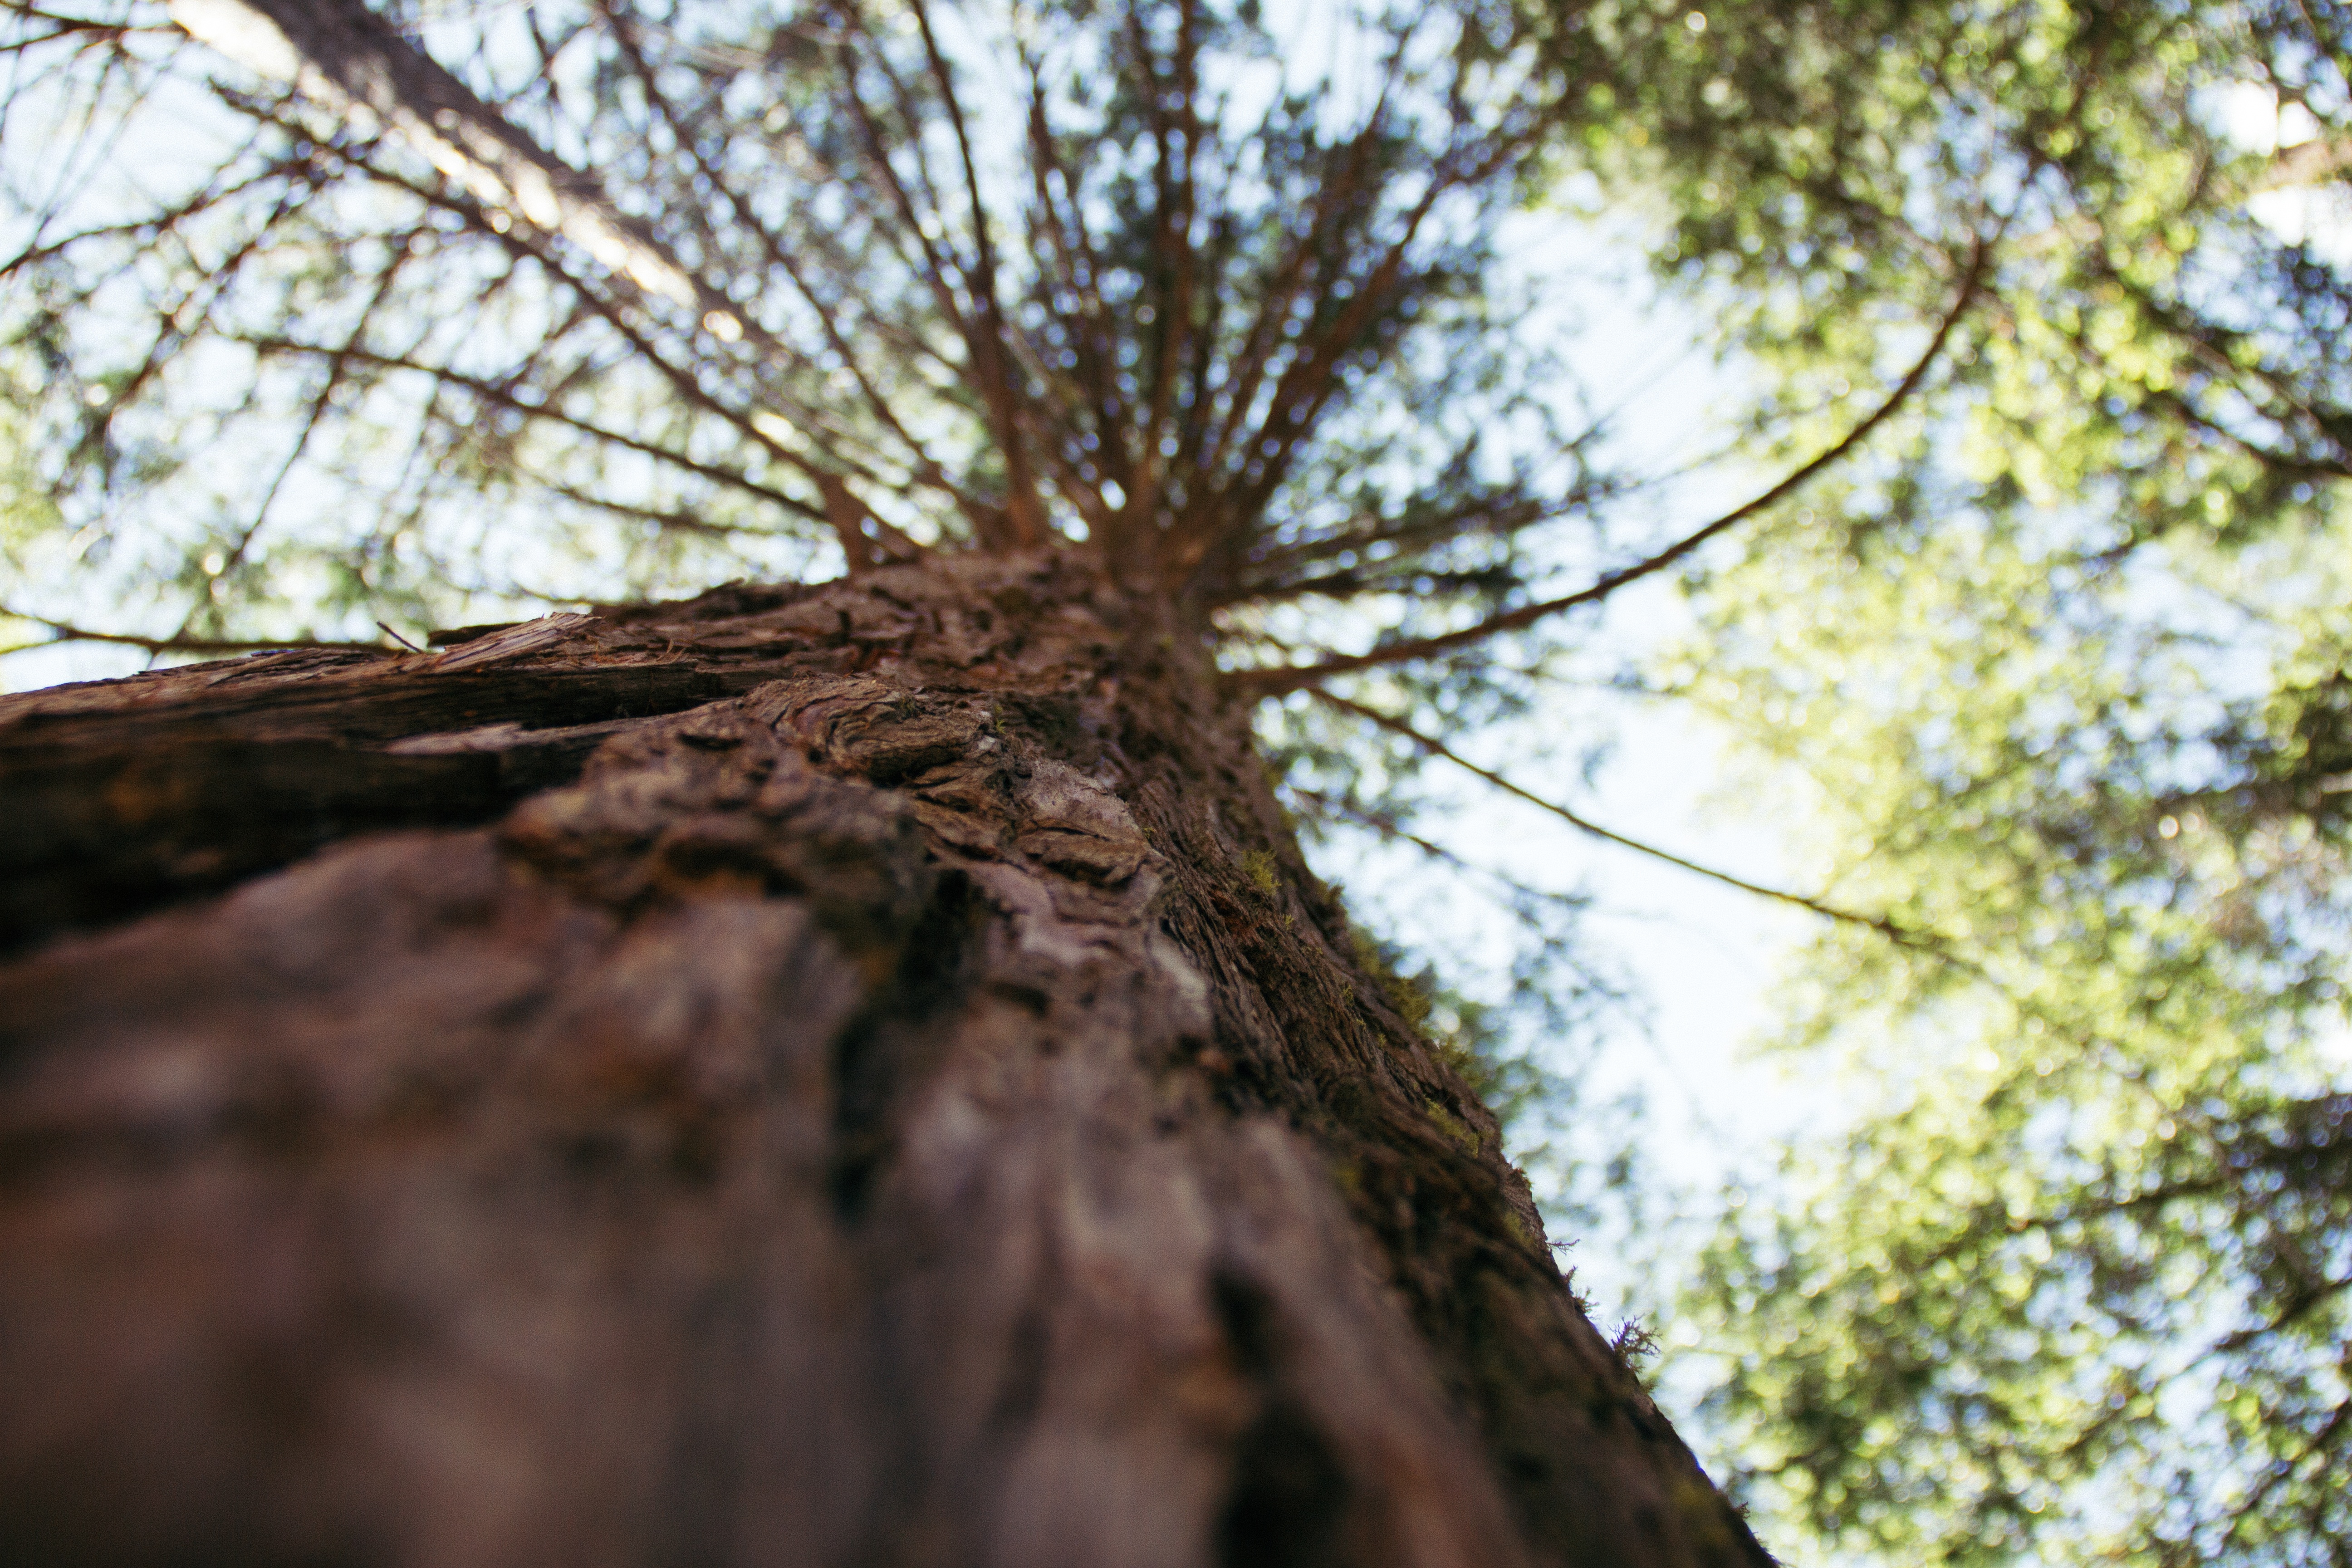
tree, nature, forest, branch, plant, wood, sunlight, leaf, flower, trunk, wildlife, autumn, flora, season, woodland, habitat, natural environment, woody plant